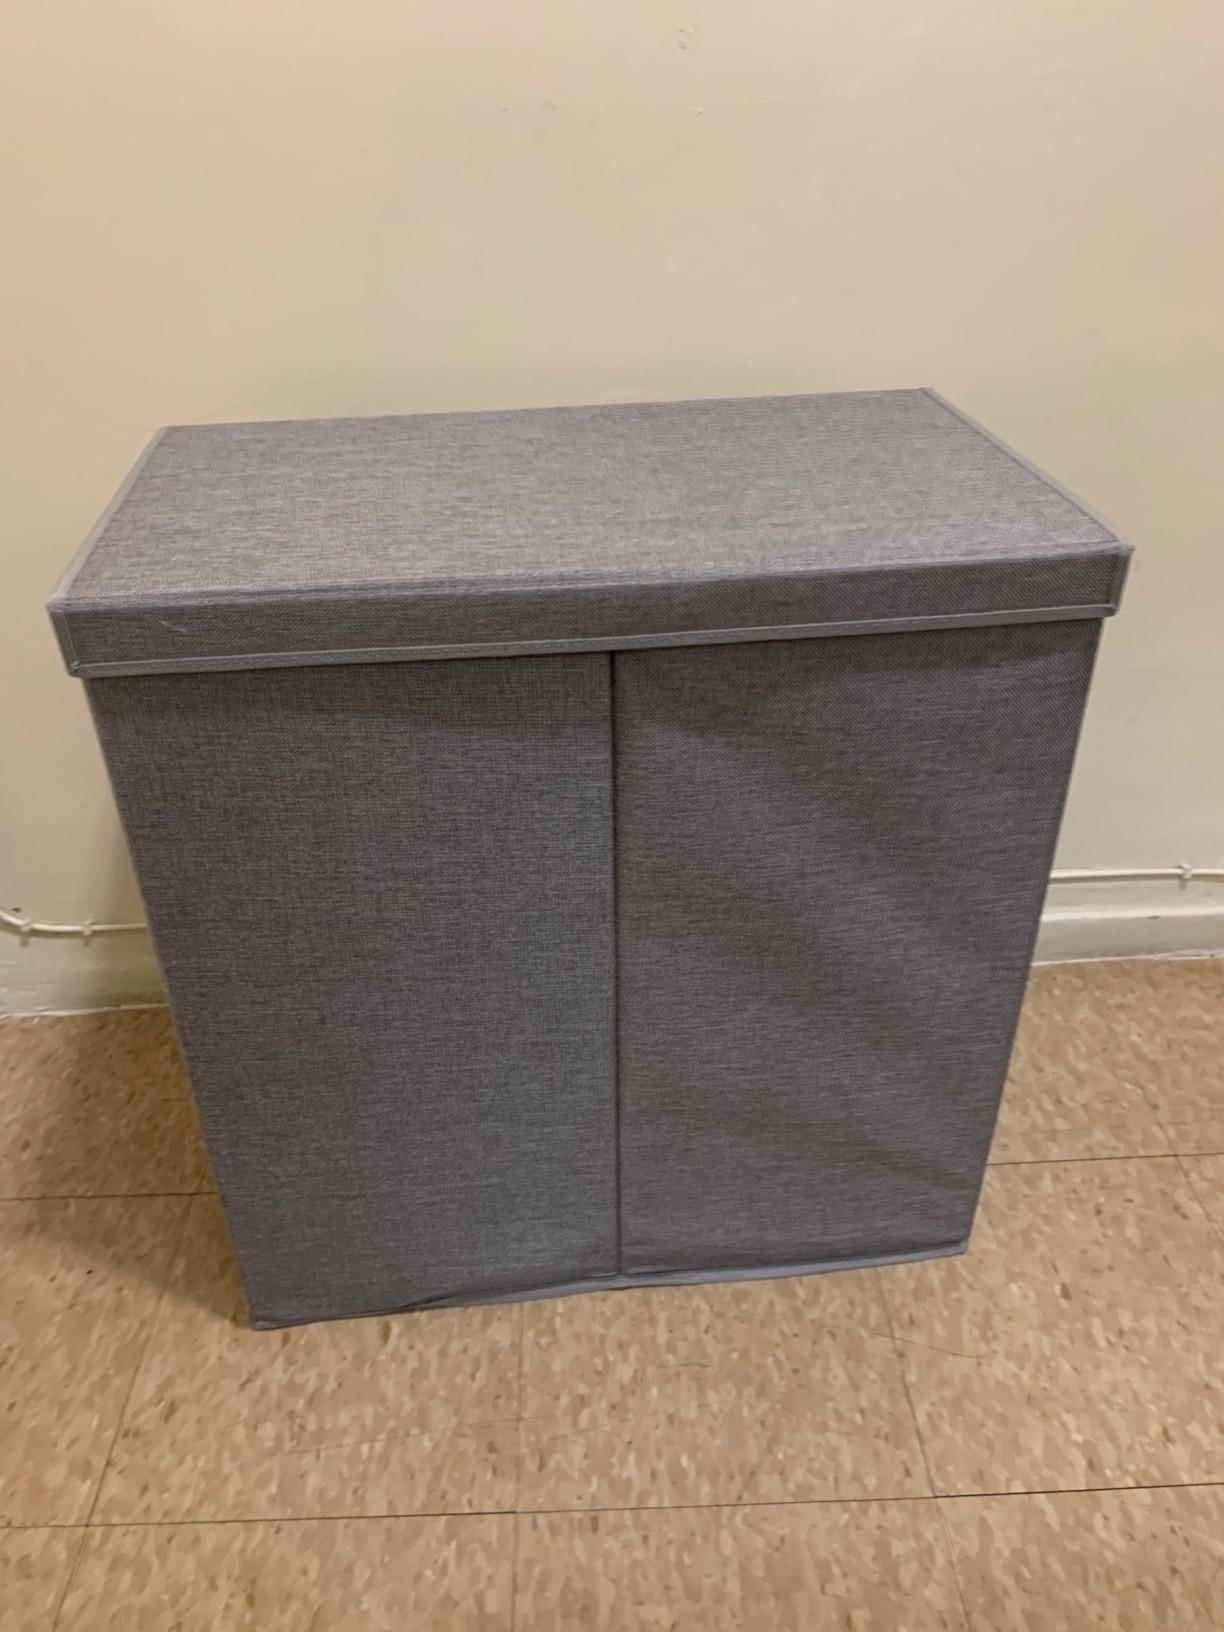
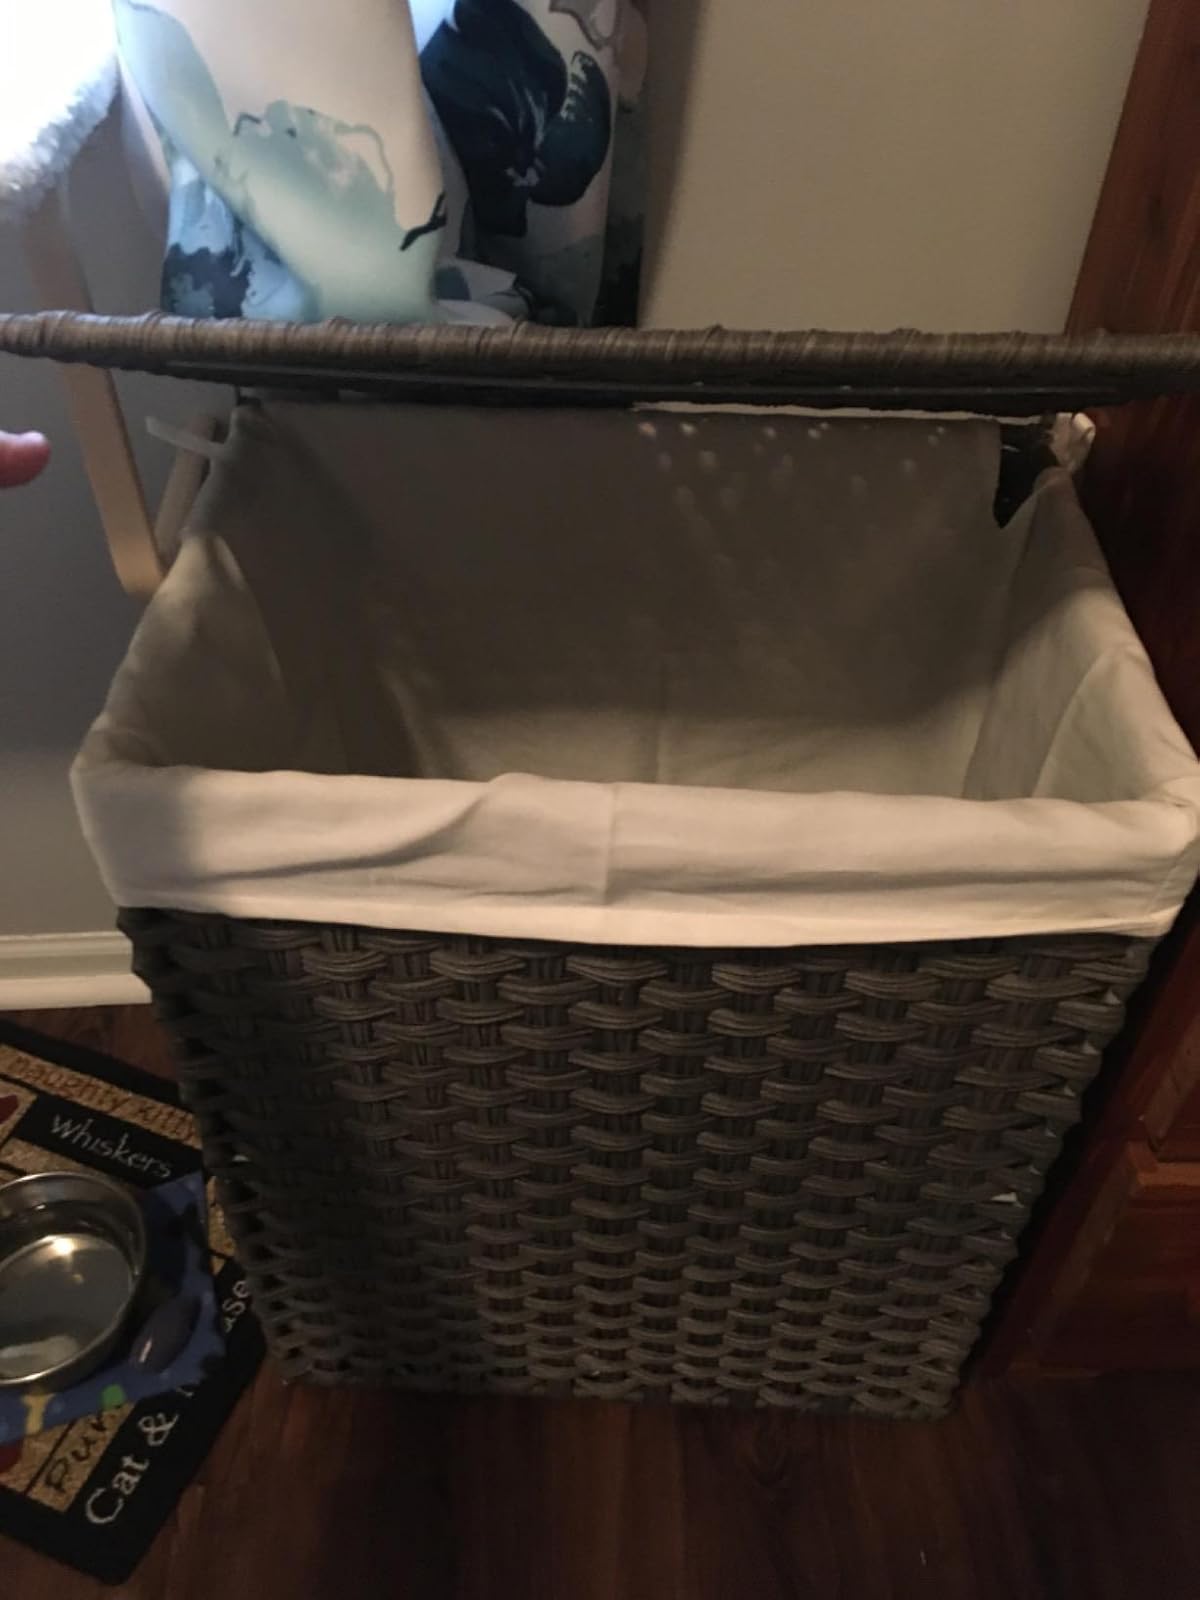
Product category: items_hamper
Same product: no